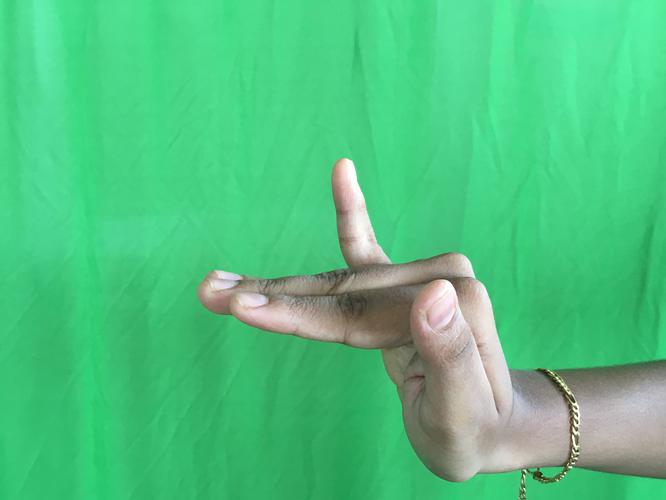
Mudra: Mrigasirsha
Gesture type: single_hand